Retzlaff Farmstead

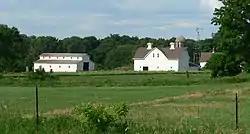
The estate in 2013

The Retzlaff Farmstead is a historic estate in Walton, Nebraska. The farm was established in 1858 by Charles Retzlaff, an immigrant from Germany who had arrived in America four years earlier. Retzlaff raised purebred Shorthorn cattle on the farm, and he "became one of the county's most prominent citizens." By the late 1970s, the property belonged to the fourth generation of the same family. It has been listed on the National Register of Historic Places since May 31, 1979.